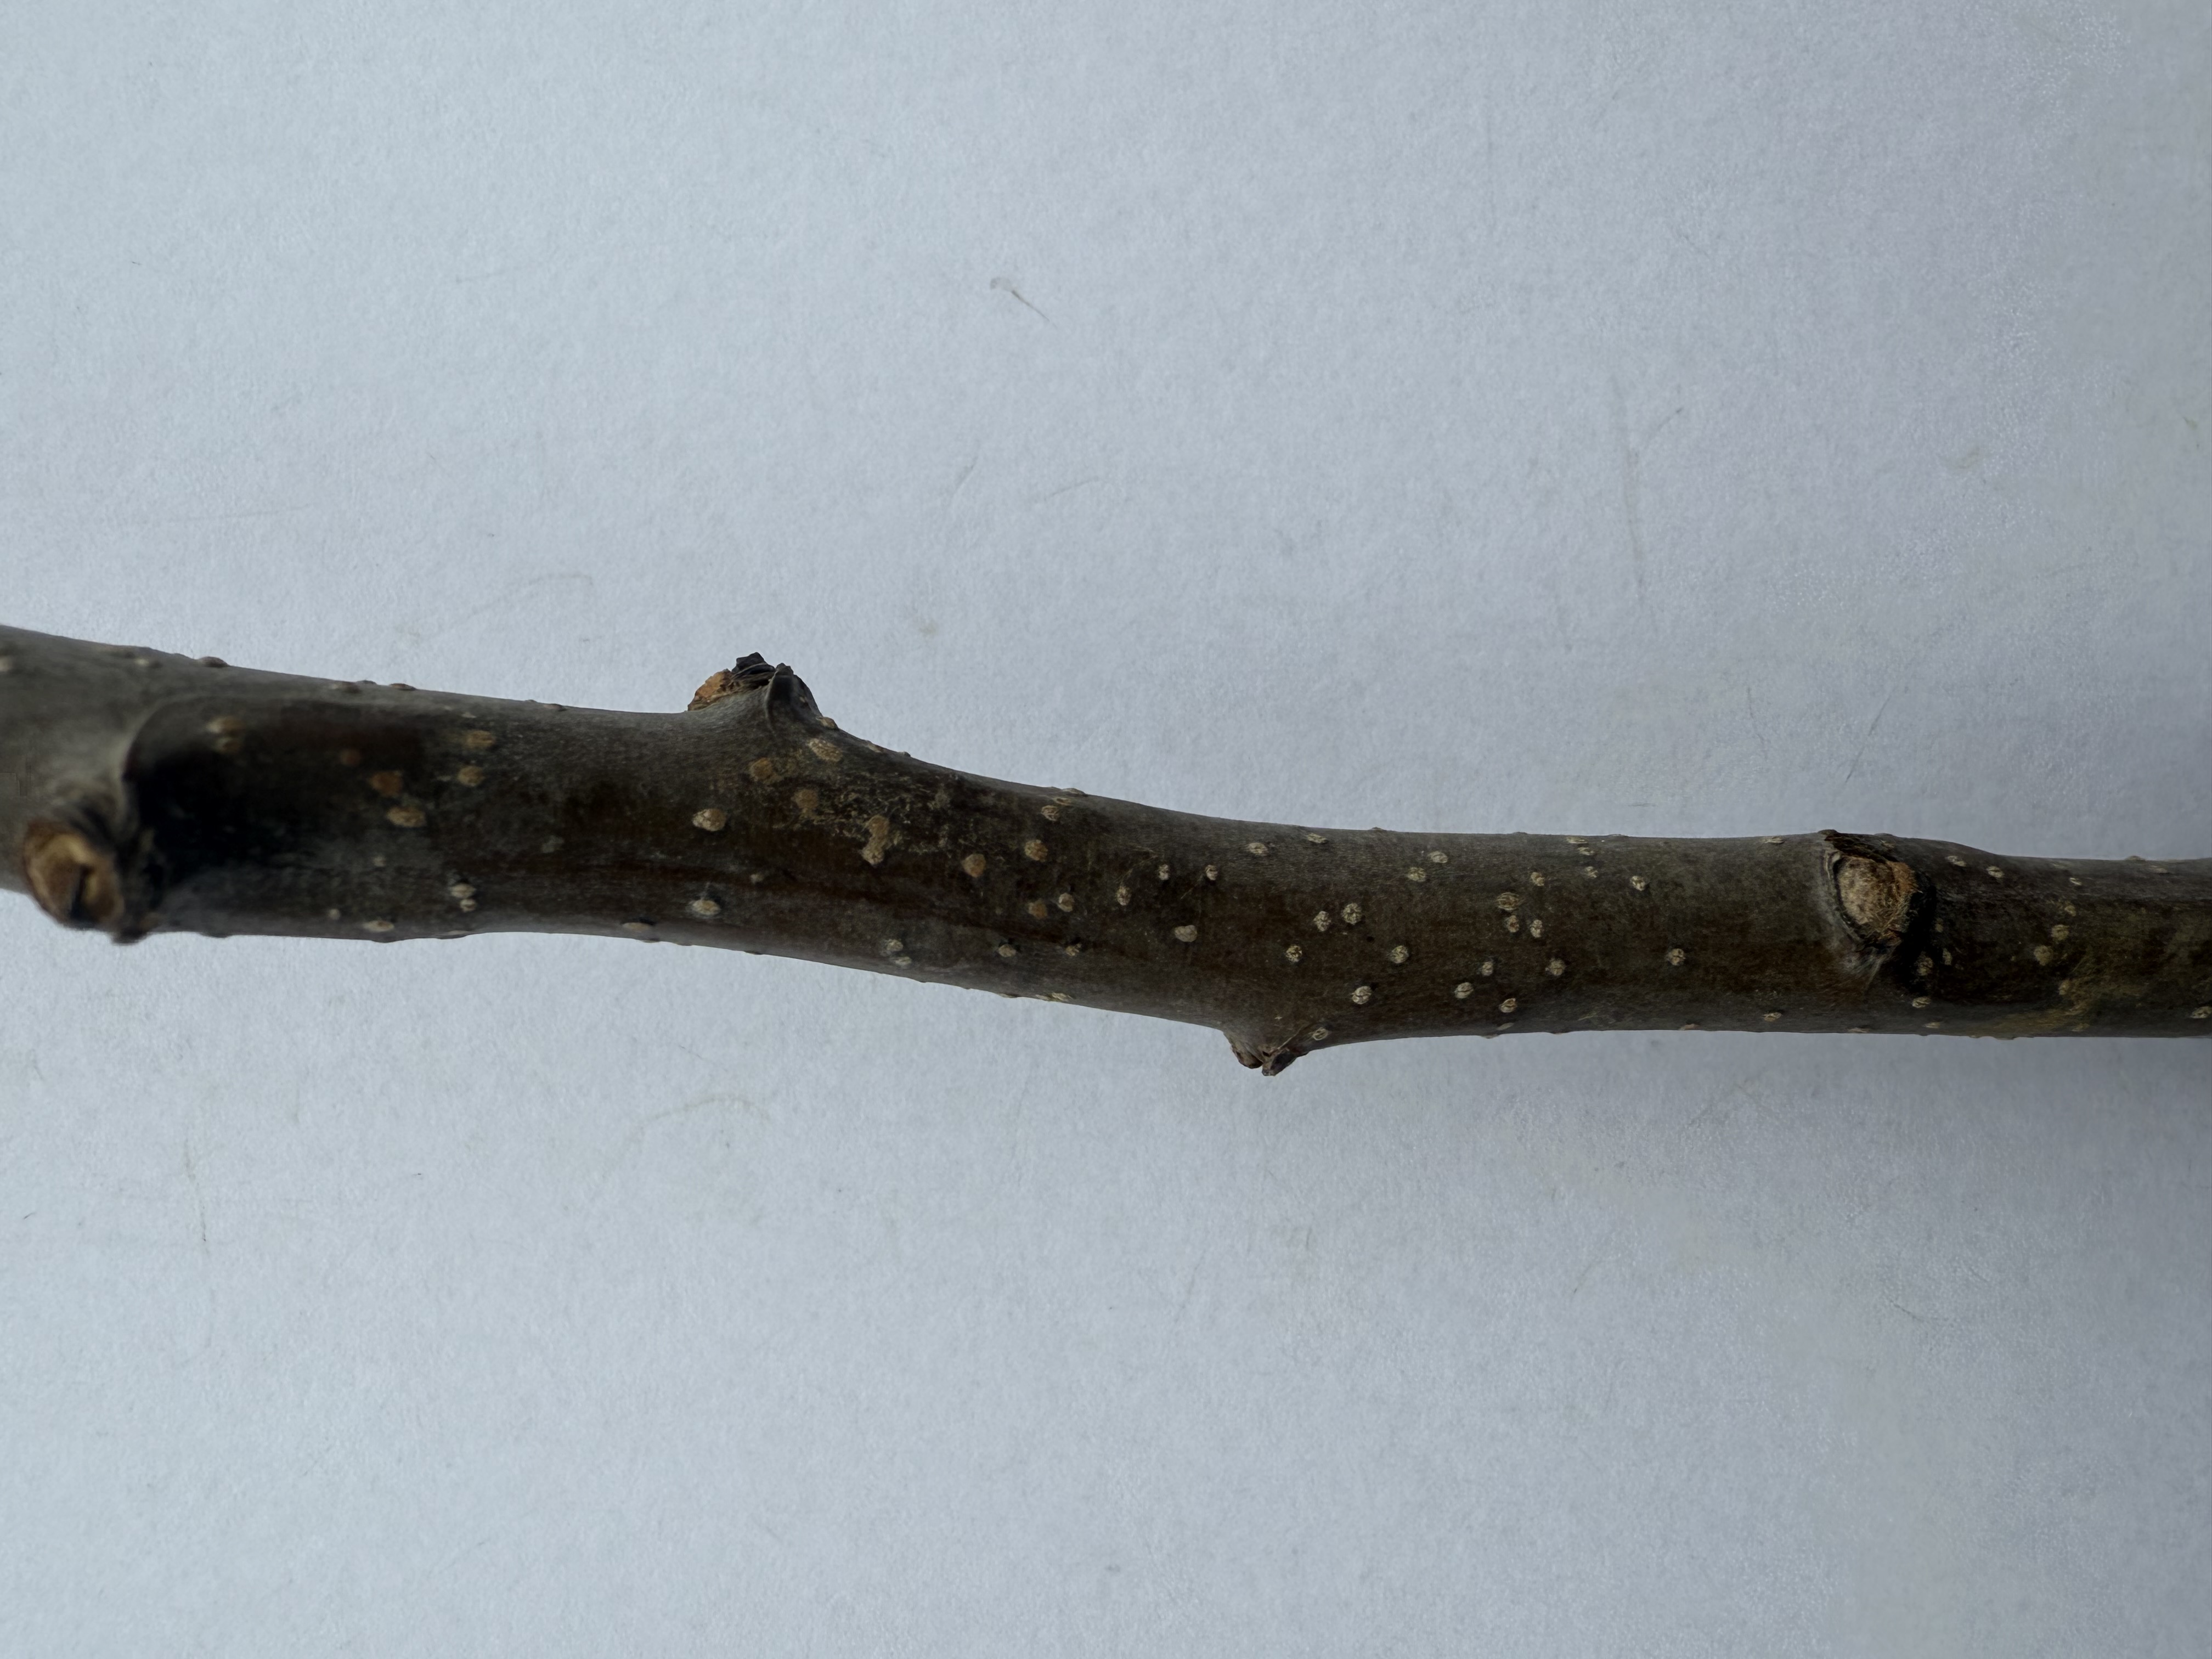
Variety: Nashi Pear